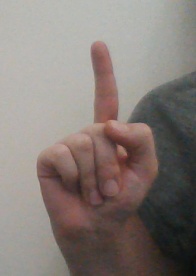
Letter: bb